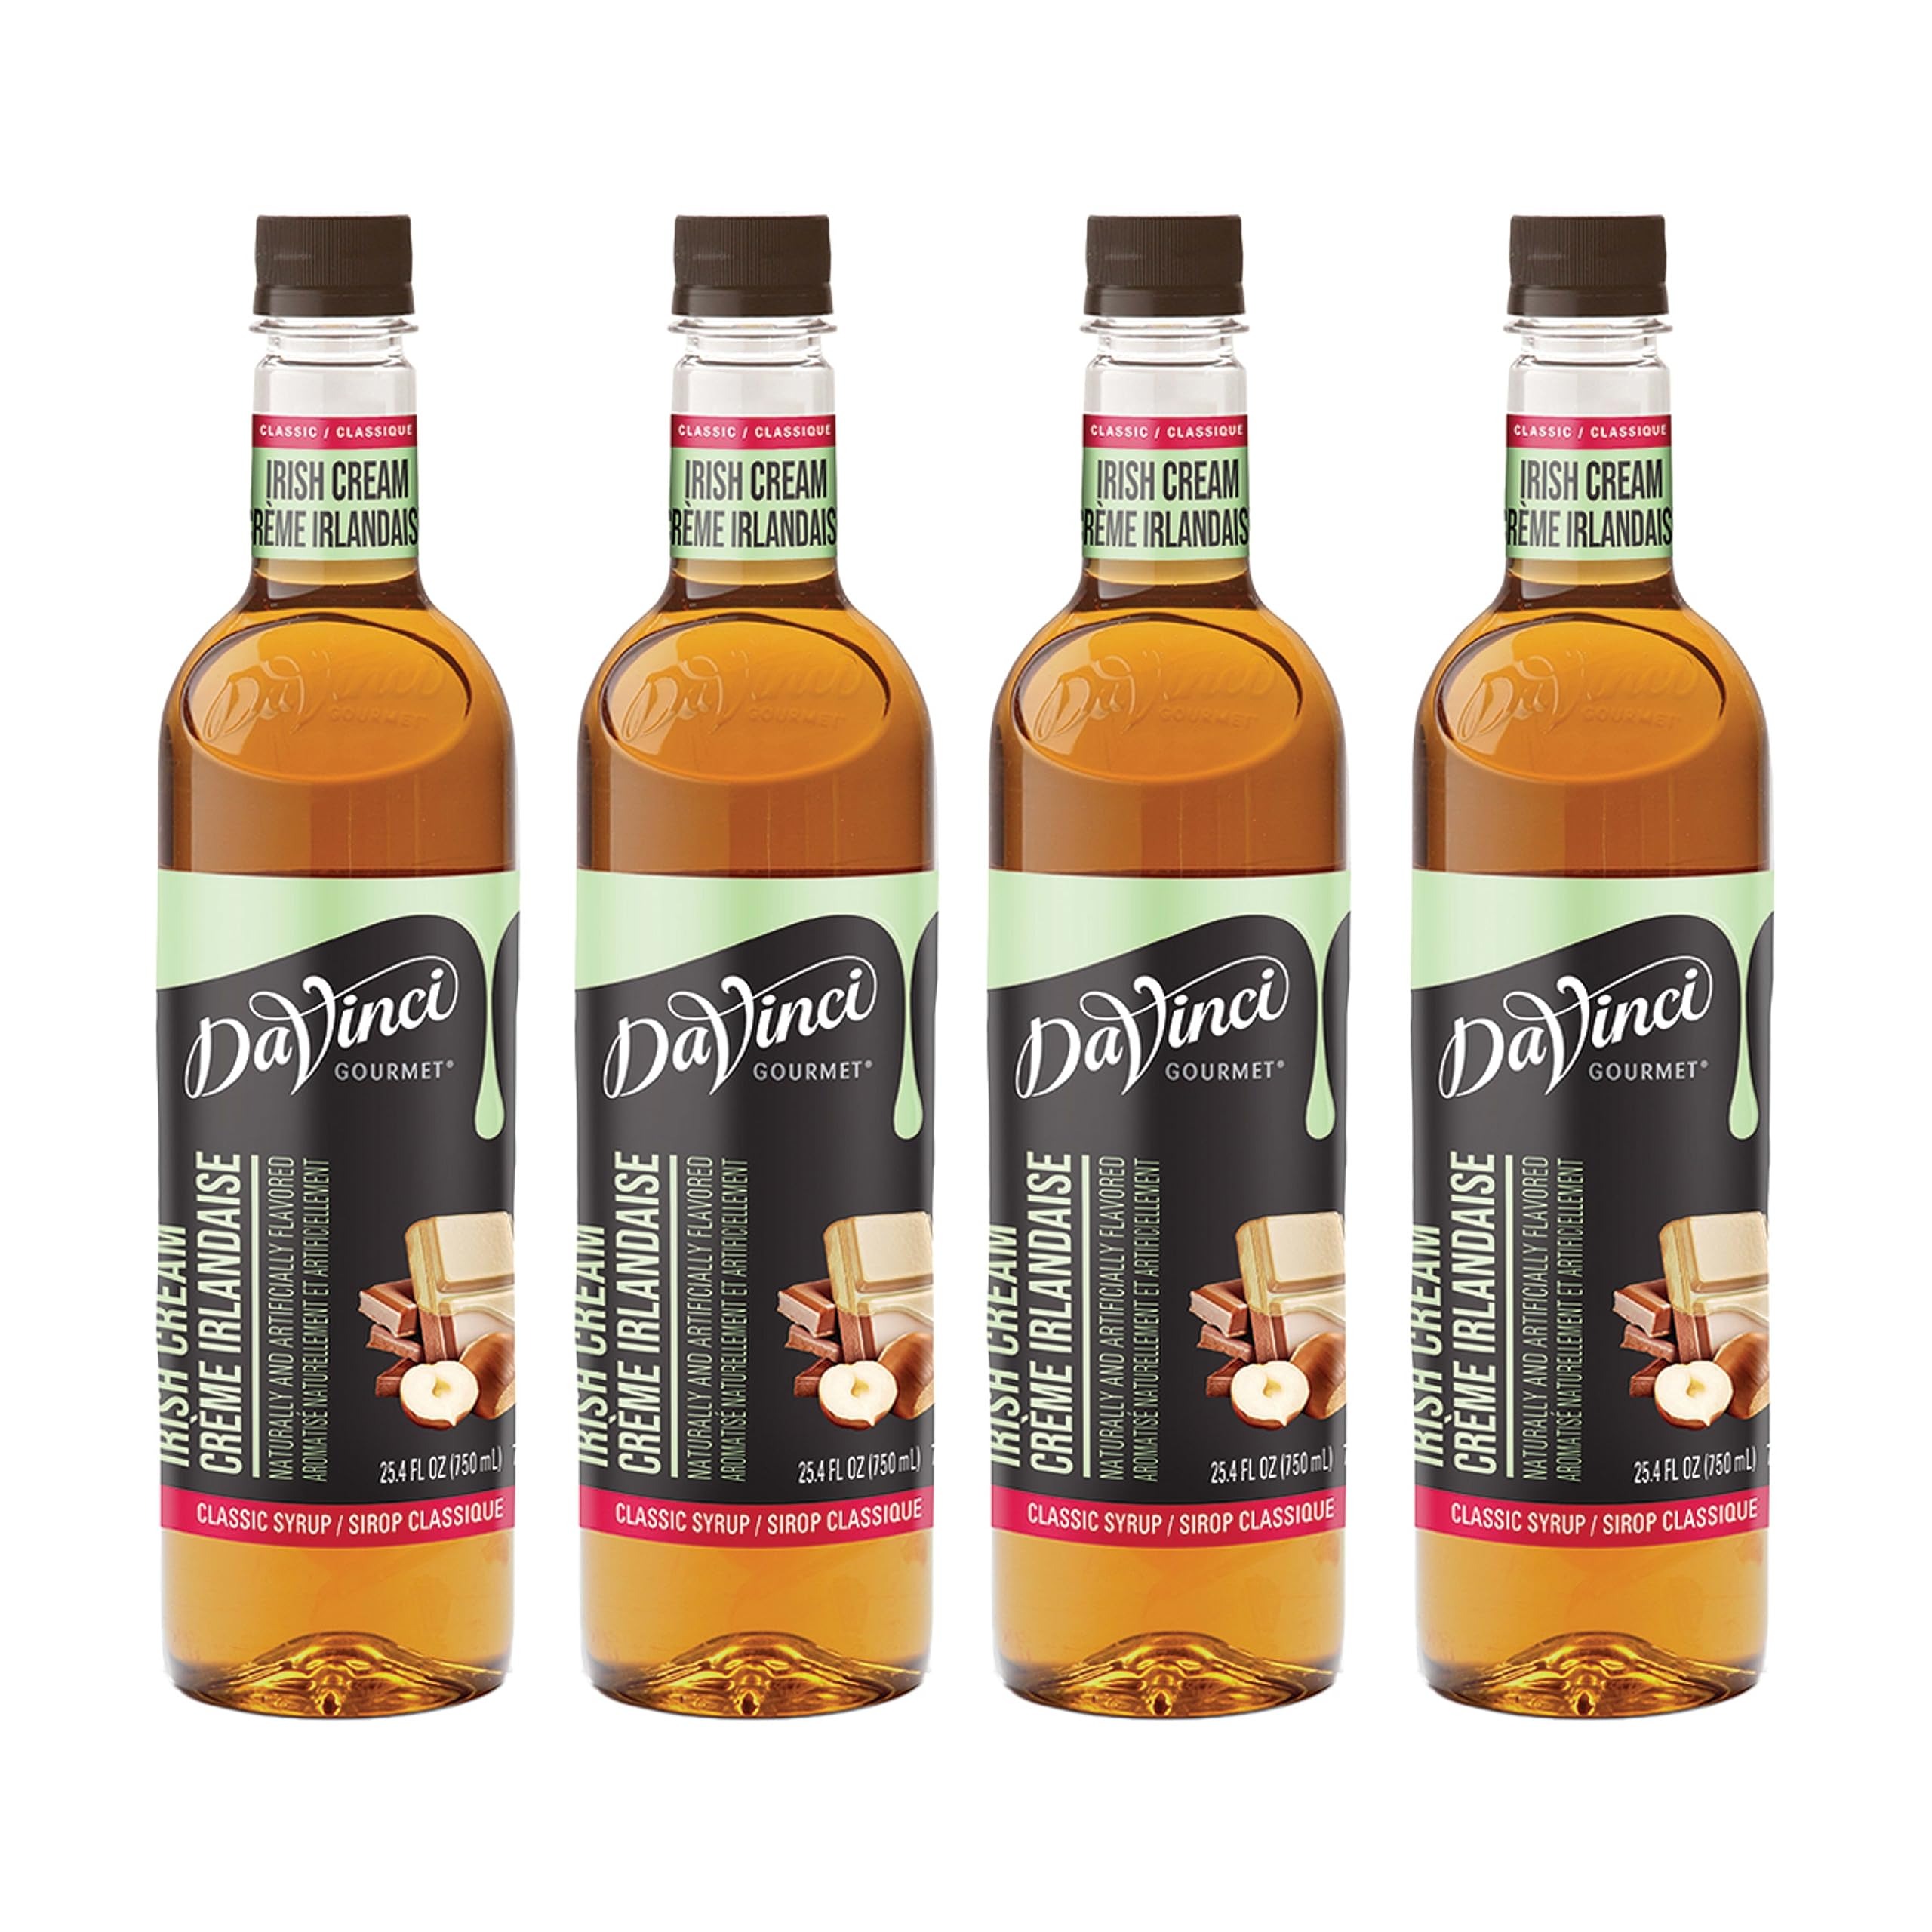
Item Name: DaVinci Gourmet Classic Irish Cream Syrup, 25.4 Fluid Ounces (Pack of 4)
Bullet Point 1: Irish Cream Syrup: Deep coffee-colored Irish cream combines the flavors of chocolate, rich cream, sweet vanilla, & whiskey in this delectable, natural syrup made with the highest-quality ingredients.
Bullet Point 2: Naturally Flavored: Our delicious natural syrup is sweetened with pure cane sugar for a rich, authentic flavor with no artificial colors, flavors or preservatives. Perfect for both hot & cold drinks
Bullet Point 3: Bring home authentic coffeeshop flavor with DaVinci Gourmet Classic Irish Cream Syrup; Mix into your morning coffee, blend into smoothies, top desserts and more; Our versatile syrups add flavor to your beverage and culinary creations
Bullet Point 4: From coffeehouse classics to back bar essentials, wellness-oriented to trend-forward, DaVinci Gourmet syrups are crafted to create a premium experience for today's beverage creators through innovative flavors and quality ingredients
Bullet Point 5: DaVinci Gourmet was born out of Seattle’s coffee culture in 1989 and is driven by a passion for crafting exceptional flavors that stir emotion and invigorate guests; We were born to raise flavor
Value: 101.6
Unit: Fl Oz

Price: 30.11